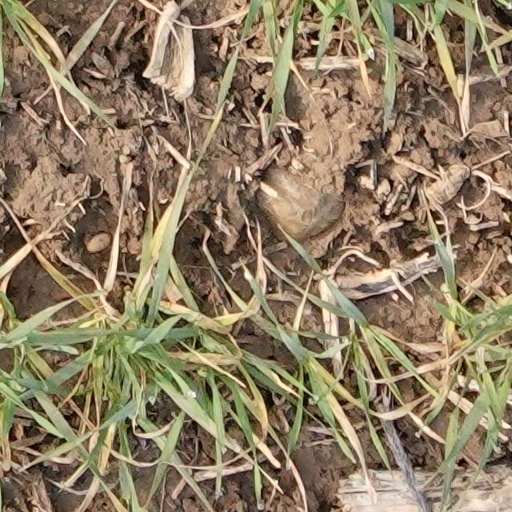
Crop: wheat